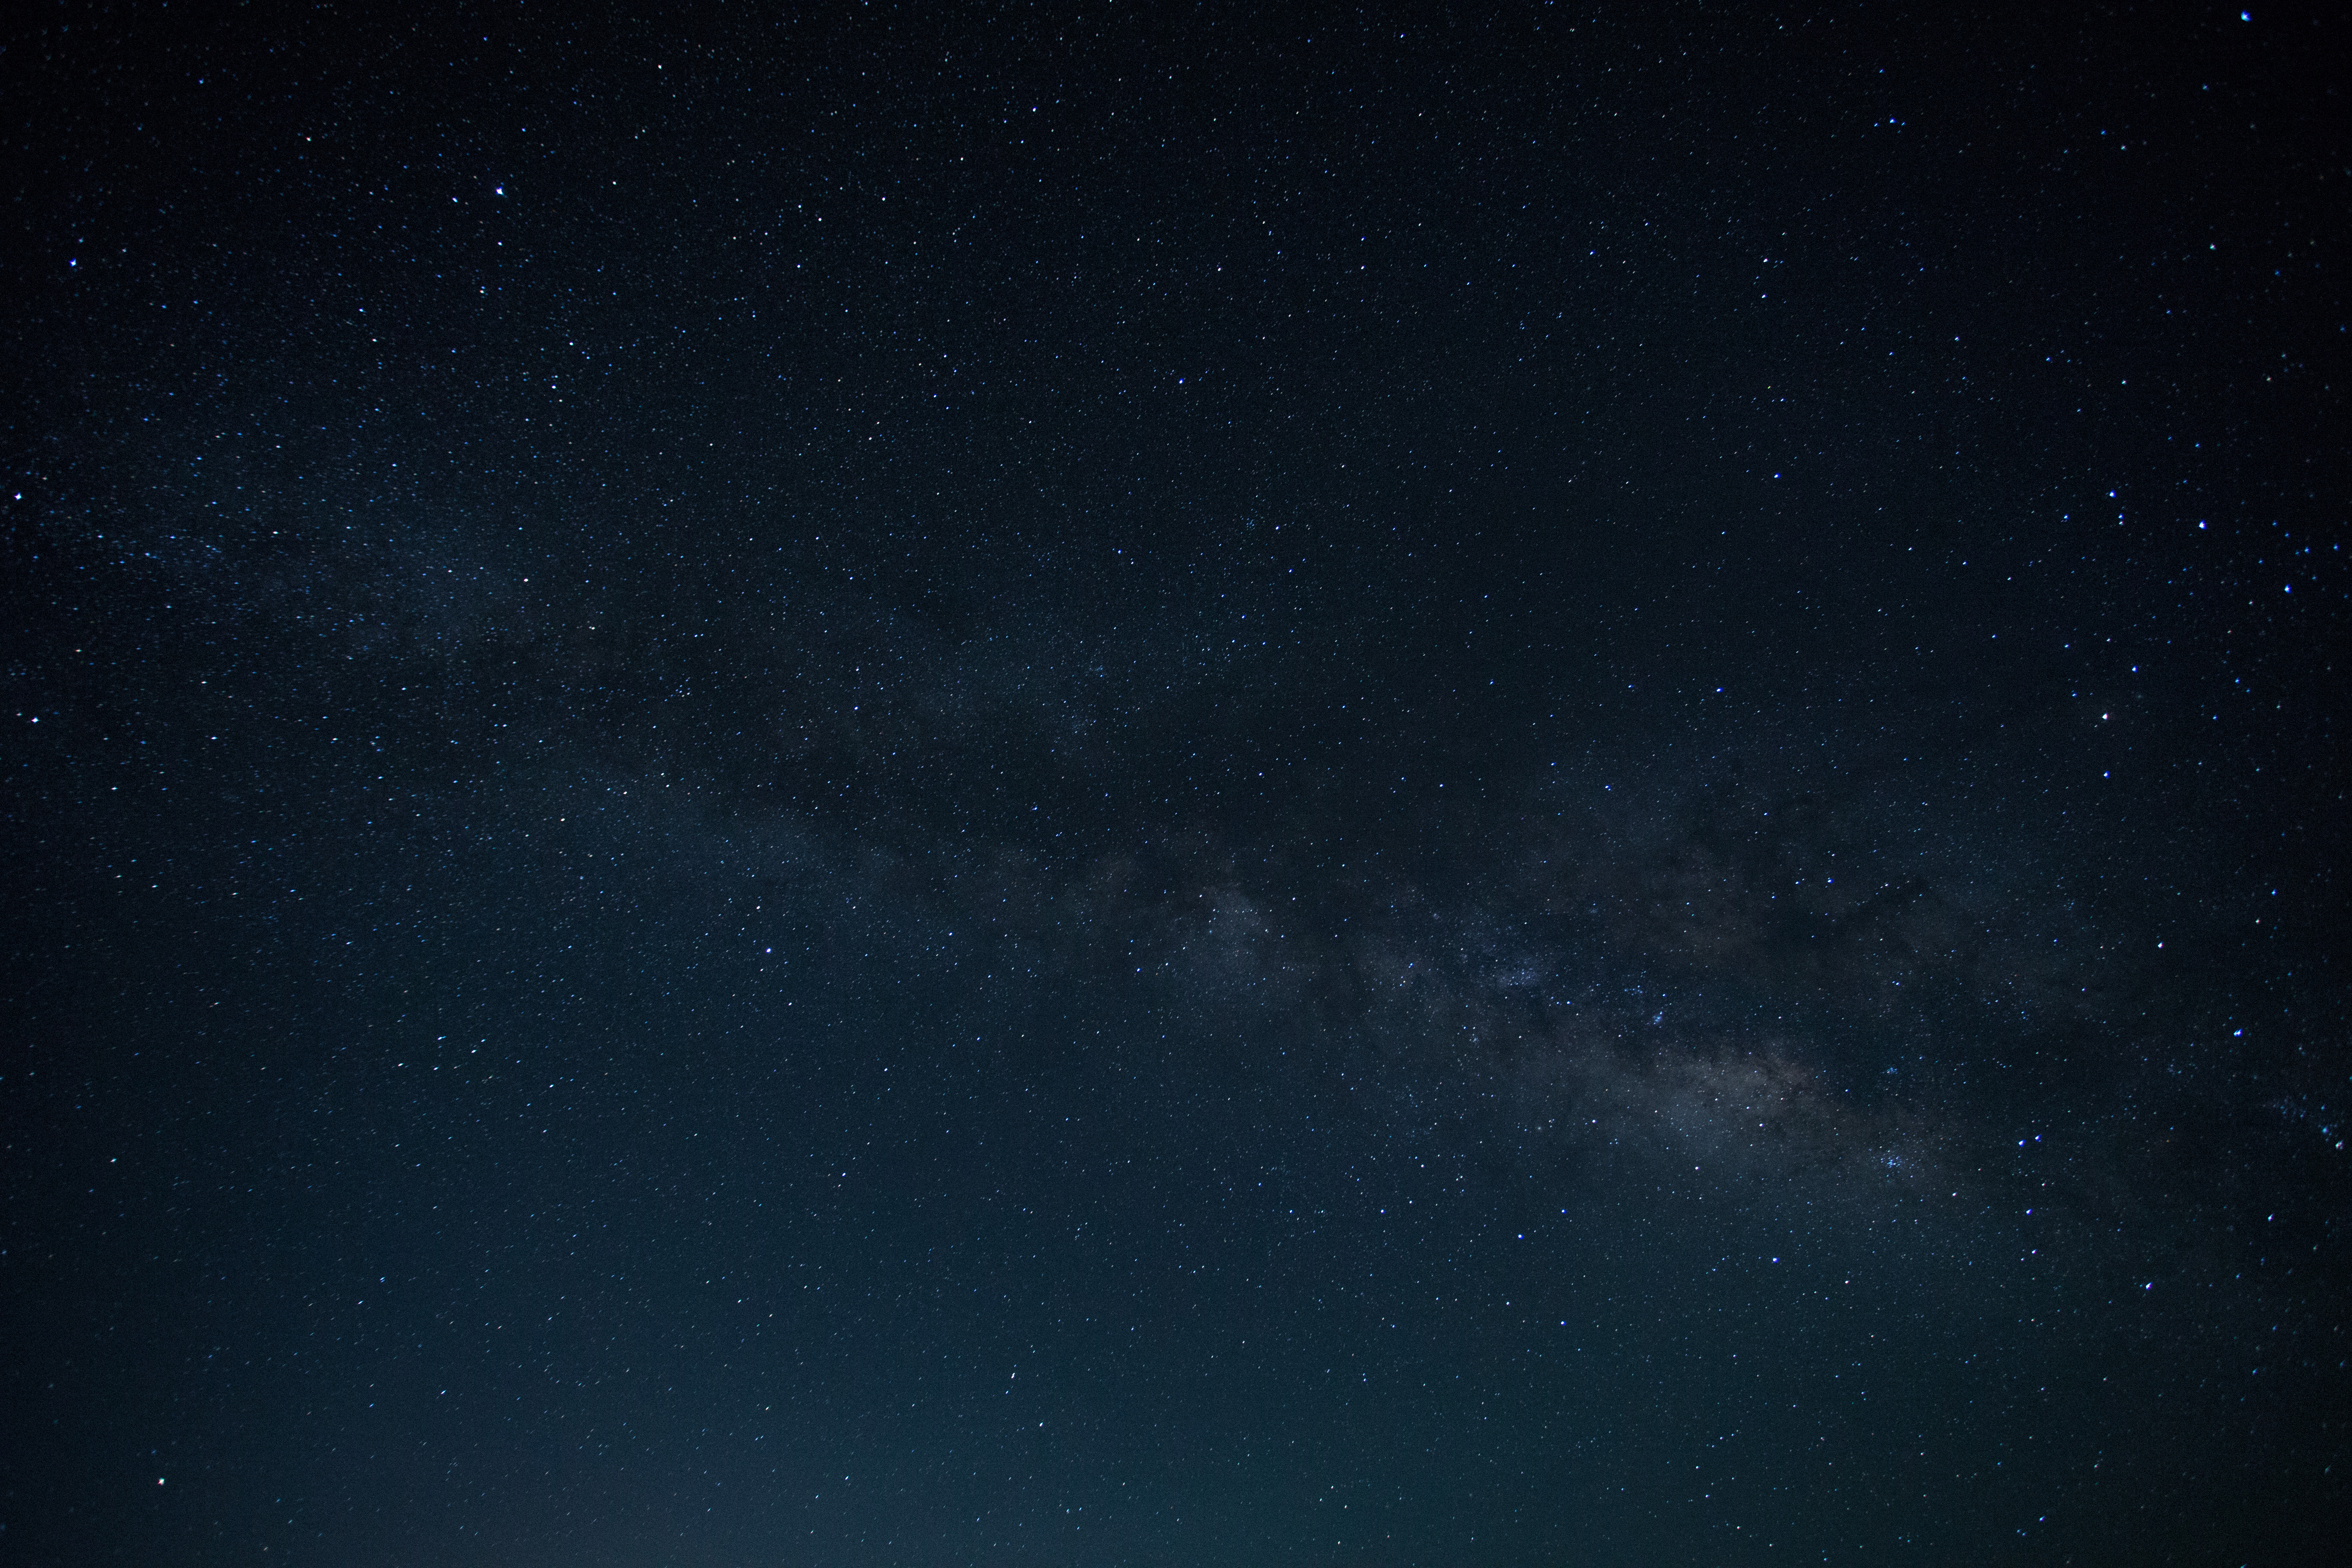
glowing, sky, night, star, atmosphere, dark, evening, scenic, space, galaxy, outer space, starry, astronomy, stars, universe, nightsky, midnight, astronomical object